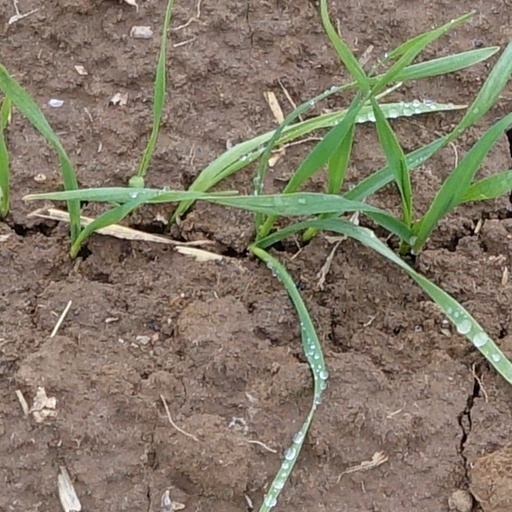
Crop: wheat